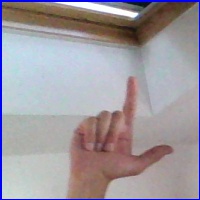
Letra: L